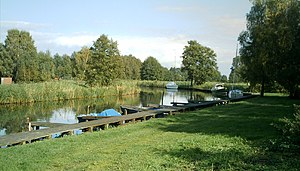
Grambin
Floden Zarow i Grambin
Grambin er en by og kommune i det nordøstlige Tyskland, beliggende i Amt Am Stettiner Haff under Landkreis Vorpommern-Greifswald. Landkreis Vorpommern-Greifswald ligger i delstaten Mecklenburg-Vorpommern.